NeueHouse

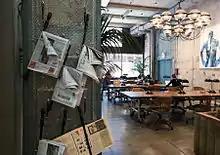
The gallery at NeueHouse in Madison Square.

NeueHouse provides work, social and meeting space to small businesses and individual creative entrepreneurs operating in the film, fashion, design, publishing and arts sectors.